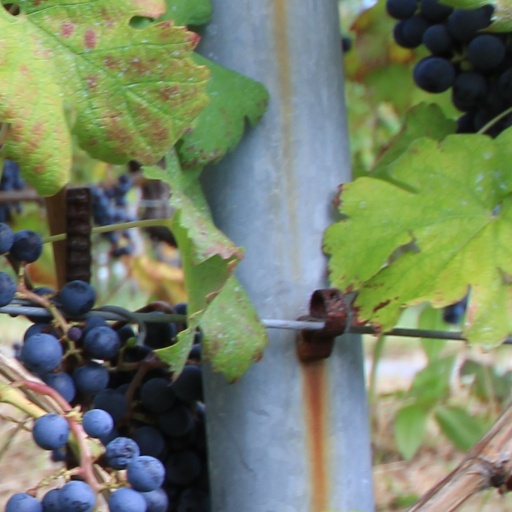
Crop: grape